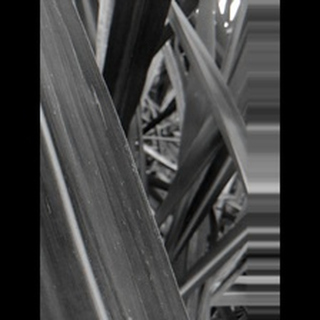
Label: sugarcane_mosaic